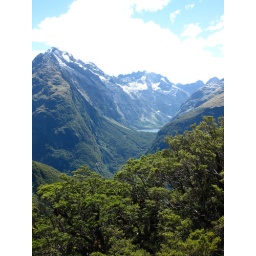
View of lake in the valley of mountains in the distance.